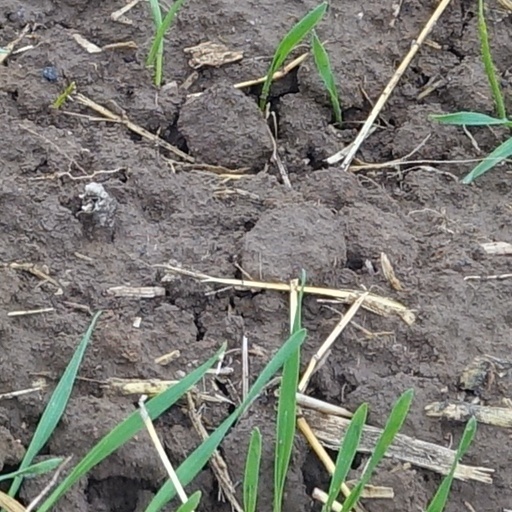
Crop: wheat